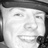
Emotion: happy